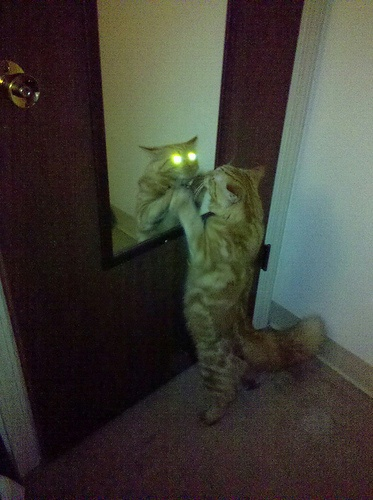
An orange cat with glowing eyes looking into a mirror.
A cat standing up in front of a mirror on the back of a door.
A cat looking at itself through a mirror.
A cat scared by its own reflection in the mirror.
a cat with shiny yellow eyes standing up to look at itself in a mirror